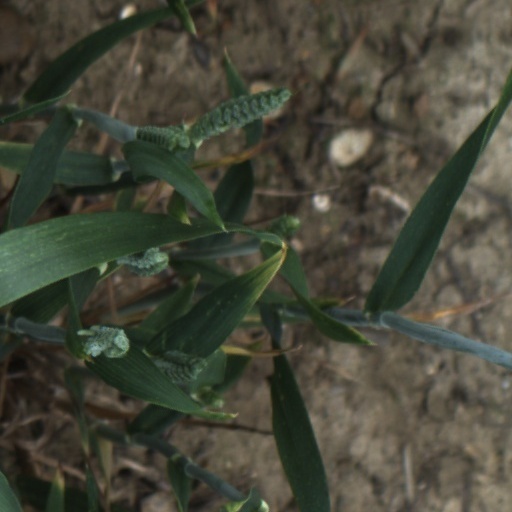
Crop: wheat